Fictitious force

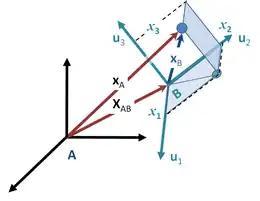
Figure 2: An object located at x in inertial frame "A" is located at location x in accelerating frame "B". The origin of frame "B" is located at X in frame "A". The orientation of frame "B" is determined by the unit vectors along its coordinate directions, u with "j" = 1, 2, 3. Using these axes, the coordinates of the object according to frame "B" are x = ( x, x, x).

Many problems require use of noninertial reference frames, for example, those involving satellites and particle accelerators. Figure 2 shows a particle with mass "m" and position vector x("t") in a particular inertial frame A. Consider a non-inertial frame B whose origin relative to the inertial one is given by X("t"). Let the position of the particle in frame B be x("t"). What is the force on the particle as expressed in the coordinate system of frame B?